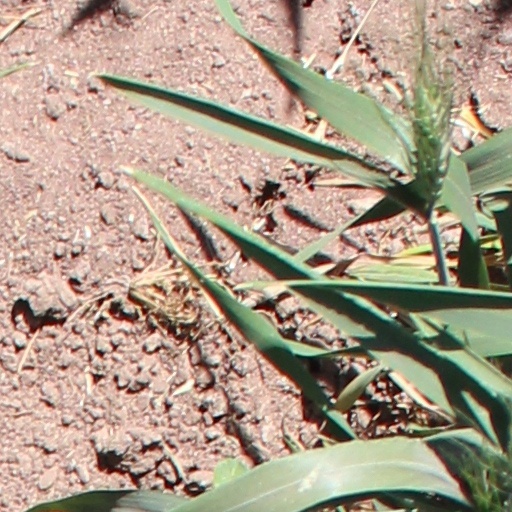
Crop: wheat